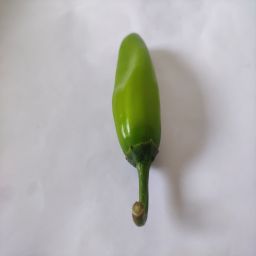
Crop: New Mexico Green Chile
Quality: Unripe